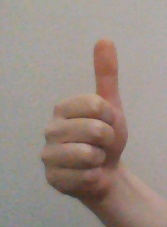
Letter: aleff